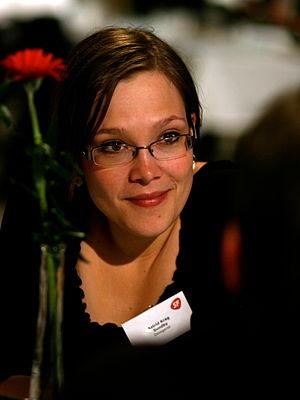
Le ministère des Affaires sociales en danois : Socialministeriet est un ministère danois qui supervise la politique sociale du pays. Il est dirigé par Astrid Krag depuis le 27 juin 2019.
Le ministère de l'Intérieur est un ministère danois qui supervise l'administration territoriale et organise les processus électoraux du pays. Il est dirigé par Astrid Krag depuis le 27 juin 2019.
Astrid Krag Kristensen, née le 17 novembre 1982 à Vejle, est une femme politique danoise, membre de la Social-démocratie.